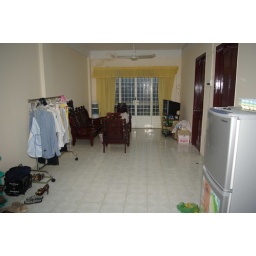
Theare one set of chair and desk ,cable TV, and new frighe in the sitting room